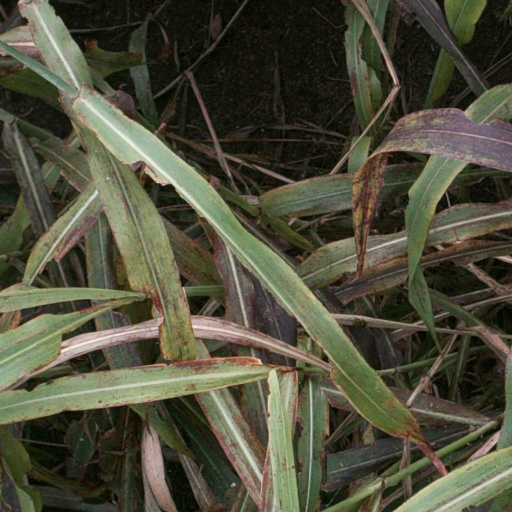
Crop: sorghum